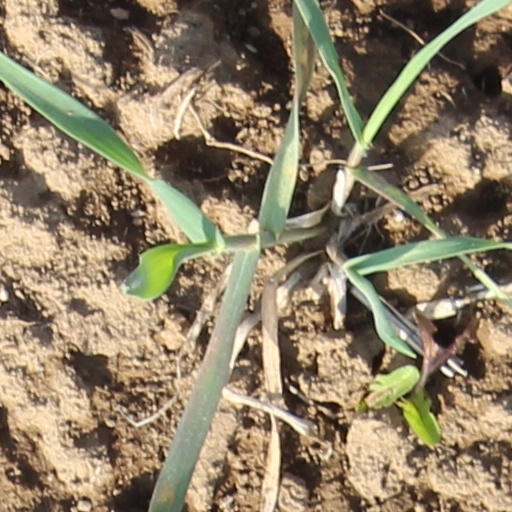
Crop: wheat